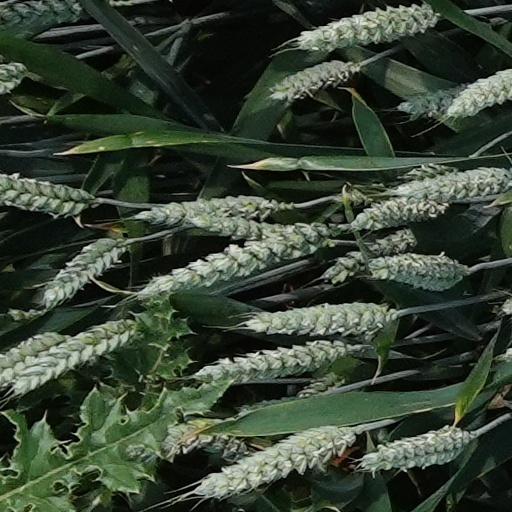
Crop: wheat